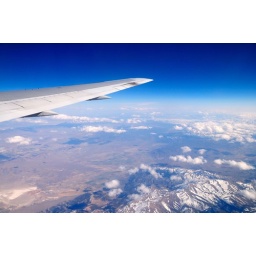
cruising coast to coast from SF to NYC. this was near lake tahoe shortly after take off.